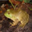
Label: frog